Sleep and memory

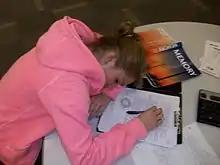
Young woman asleep over study materials

The relationship between sleep and memory has been studied since at least the early 19th century. Memory, the cognitive process of storing and retrieving past experiences, learning and recognition, is a product of brain plasticity, the structural changes within synapses that create associations between stimuli. Stimuli are encoded within milliseconds; however, the long-term maintenance of memories can take additional minutes, days, or even years to fully consolidate and become a stable memory that is accessible (more resistant to change or interference). Therefore, the formation of a specific memory occurs rapidly, but the evolution of a memory is often an ongoing process.